George Dygert

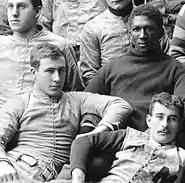
Dygert (lower left) with George Jewett (upper right) on the 1890 Michigan team

In November 1891, after Dygert's second year playing for the Wolverines, the "Chicago Daily Tribune" wrote:"Dygert, full-back, has received his football as well as his intellectual education in Ann Arbor. He is short and thickset, having 158 pounds of muscle attached to five feet seven and one-half inches of length. He tackles low and hard and can be found at the bottom of almost every heap."